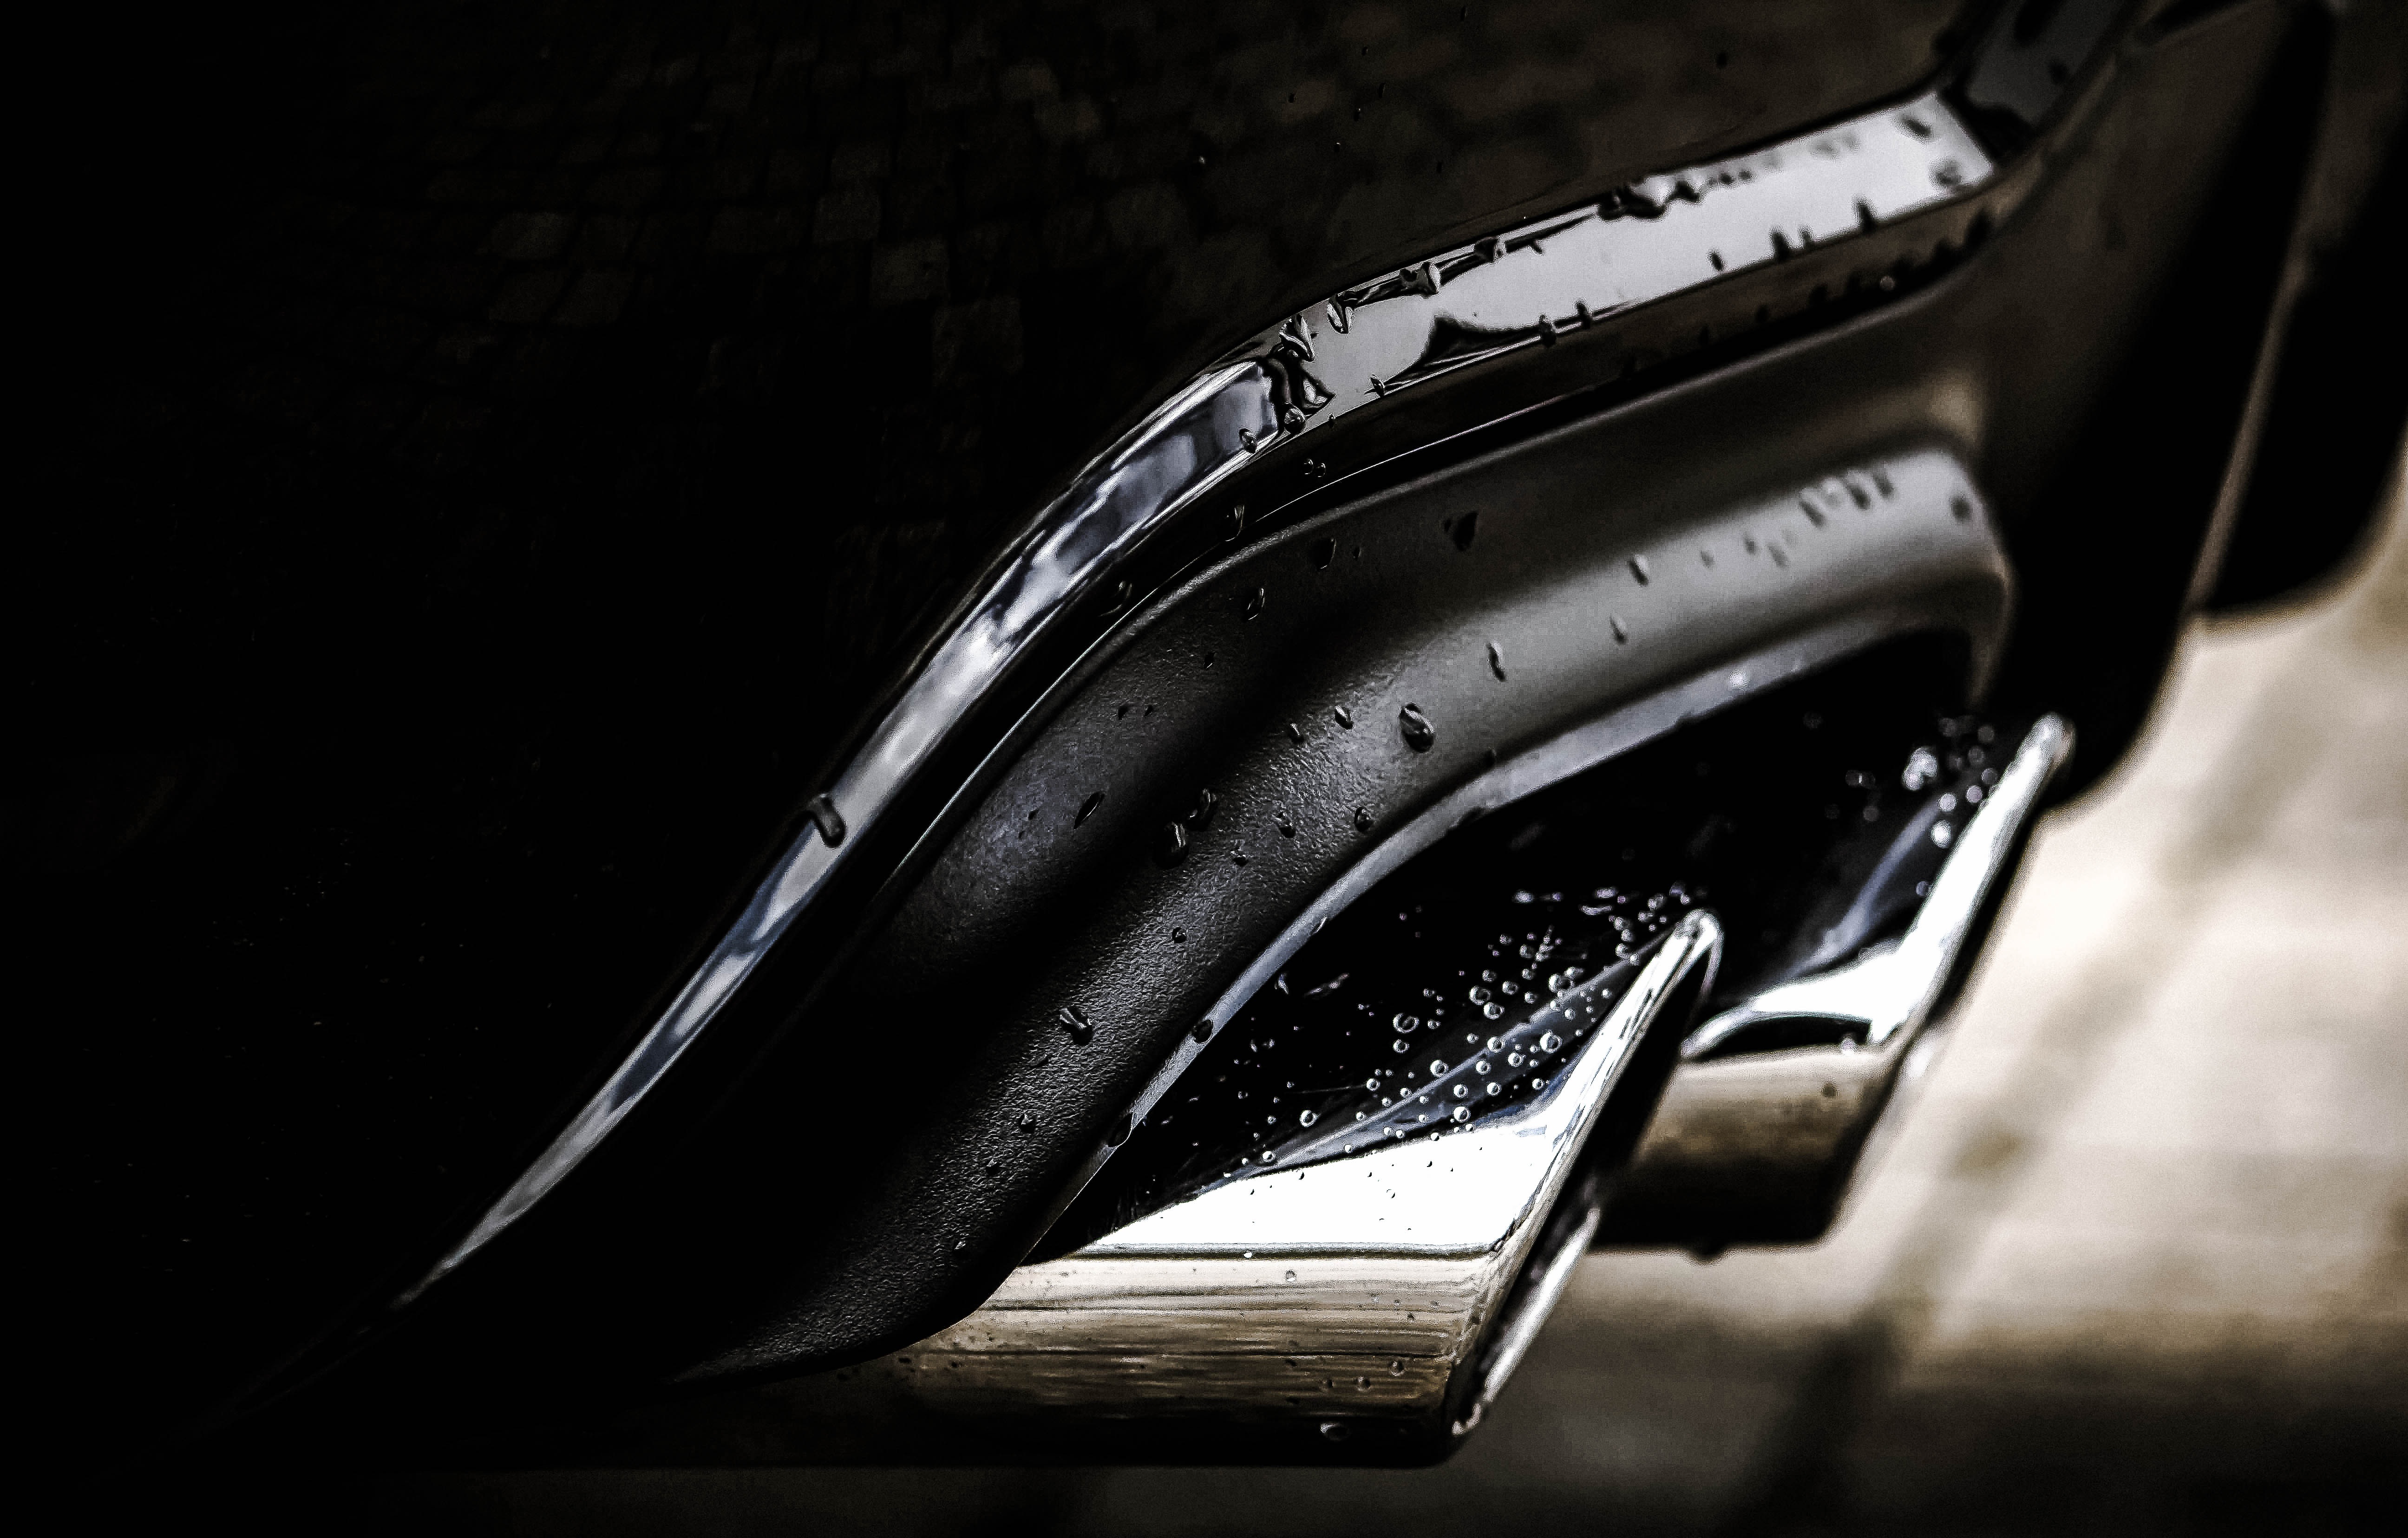
light, black and white, technology, white, sport, car, photography, wheel, vehicle, darkness, black, monochrome, speed, tire, close up, power, luxury, performance, racecar, sportscar, amg, benz, macro photography, exhaust pipe, more power, monochrome photography, computer wallpaper